AGM-86 ALCM

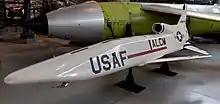
The original ALCM was much smaller than later models, and had a pointed nose profile.

As SCAD moved from the pure-decoy role to decoy-and-attack, this meant it would be able to carry out the same mission as SRAM, but from much longer range. This would reduce the need for a decoy. Accordingly, in June 1973, SCAD was canceled in favor of a system dedicated purely to the long-range attack mission. The original designation number remained, but the name changed to reflect the new mission, becoming the Air Launched Cruise Missile, or ALCM.